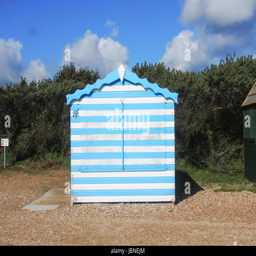
beach huts on the deck and promenade